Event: Nepal Earthquake
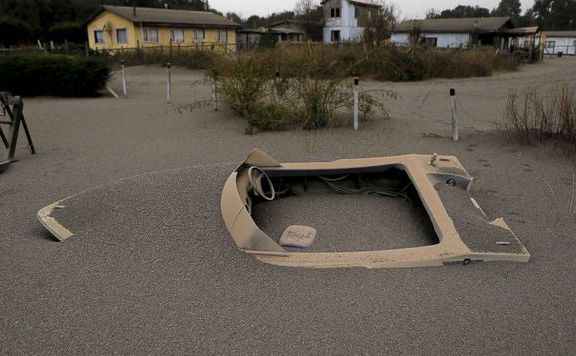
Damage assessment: no_damage